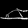
Label: Sandal